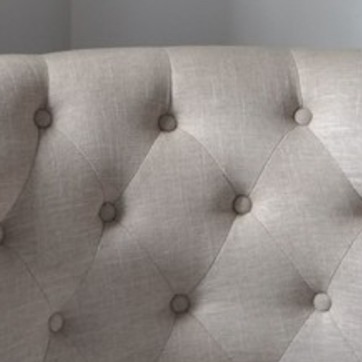
Material: fabric